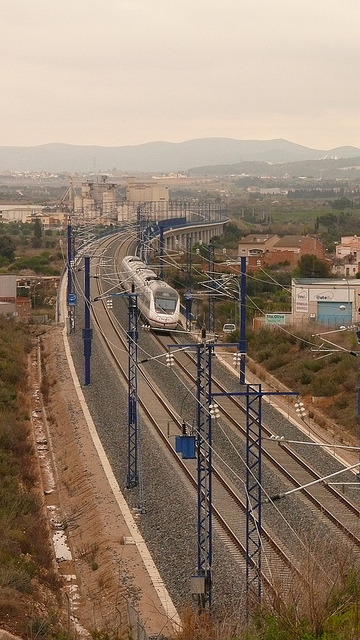
Train passing along the outskirts of a city area.

a train going down the rail road tracks

A train traveling down train tracks near a field.

A distant shot of a train traveling down the tracks.

A white and blue train on tracks next to buildings.